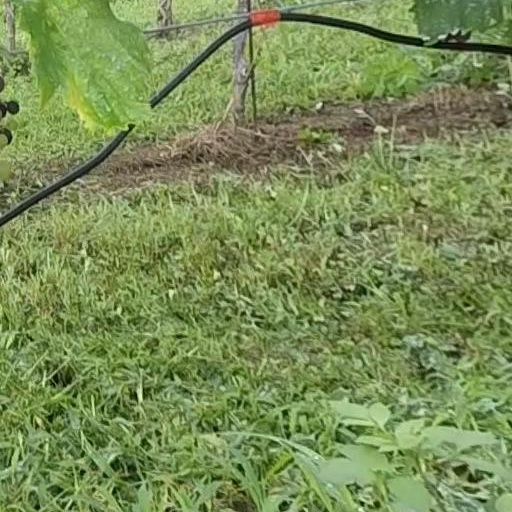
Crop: grape